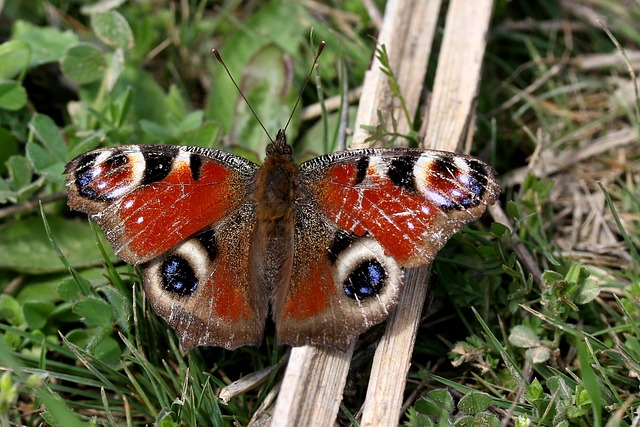
Label: butterfly